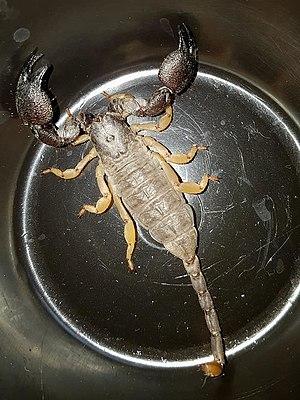
Cheloctonus jonesii est une espèce de scorpions de la famille des Hormuridae.